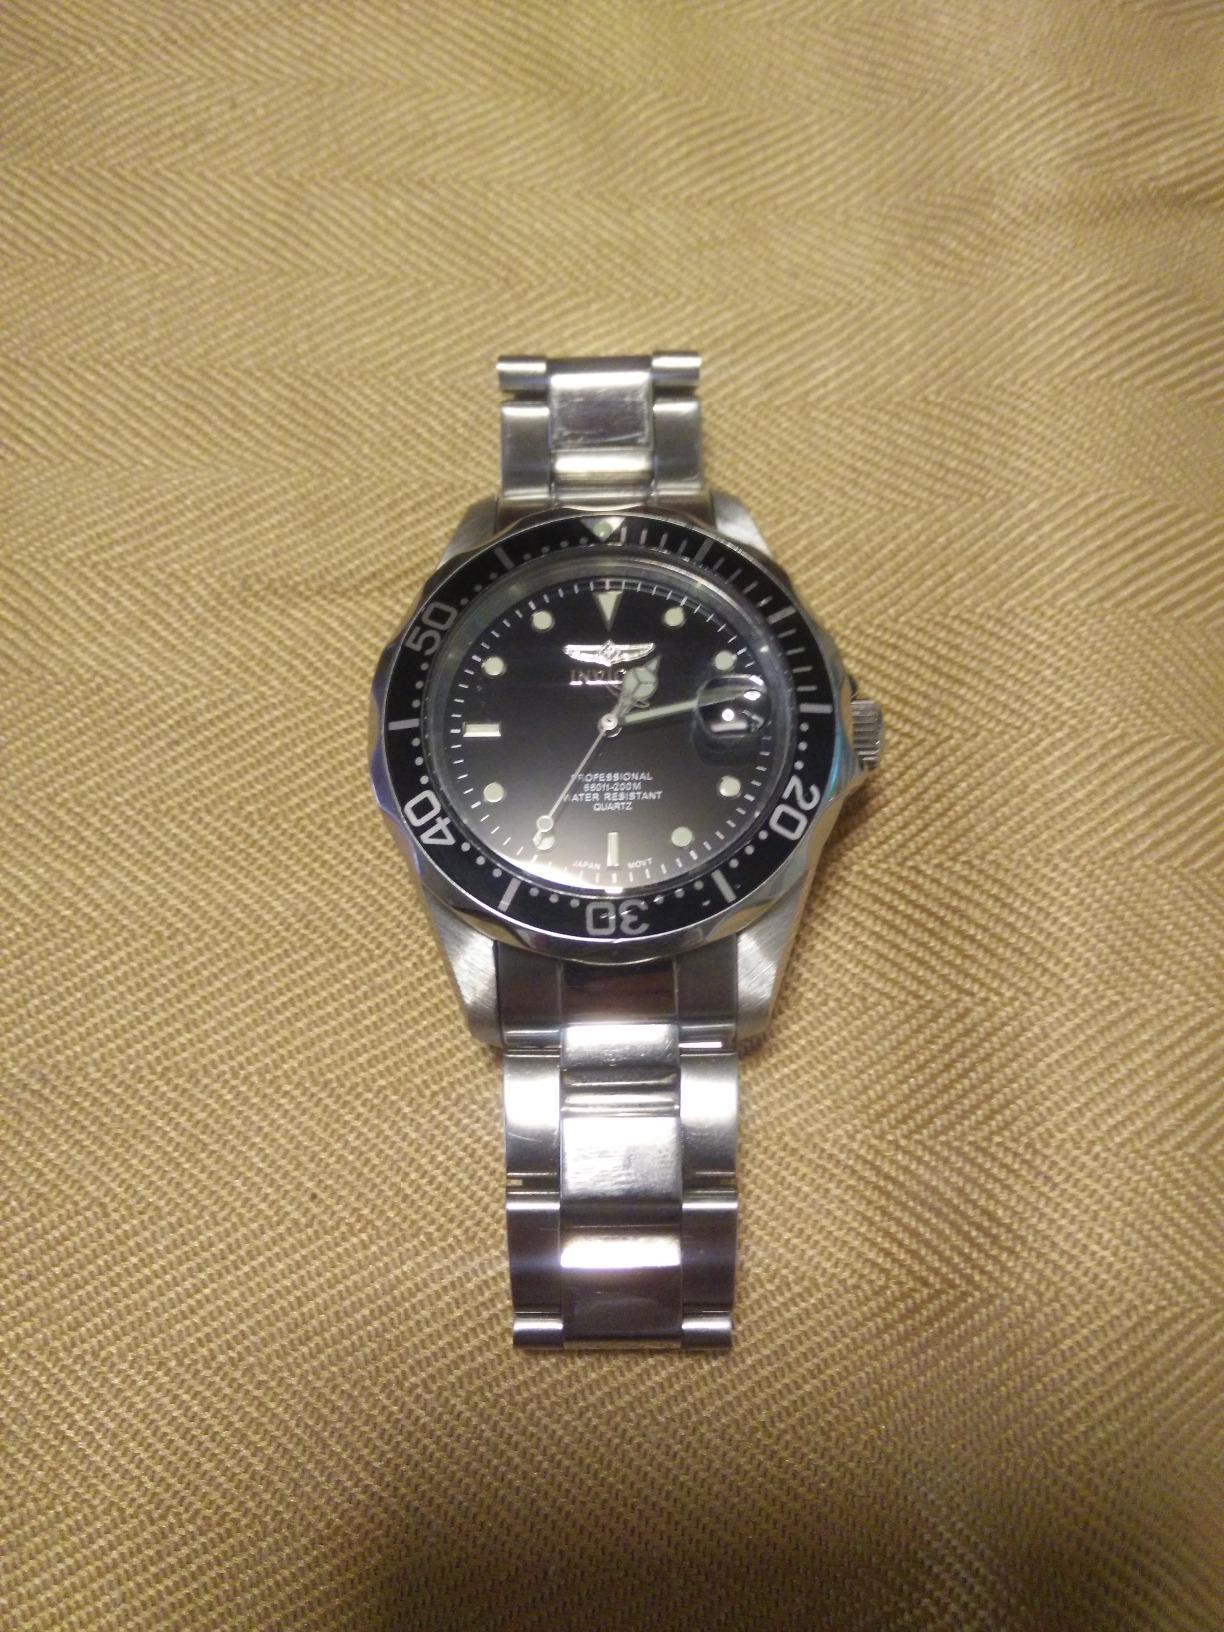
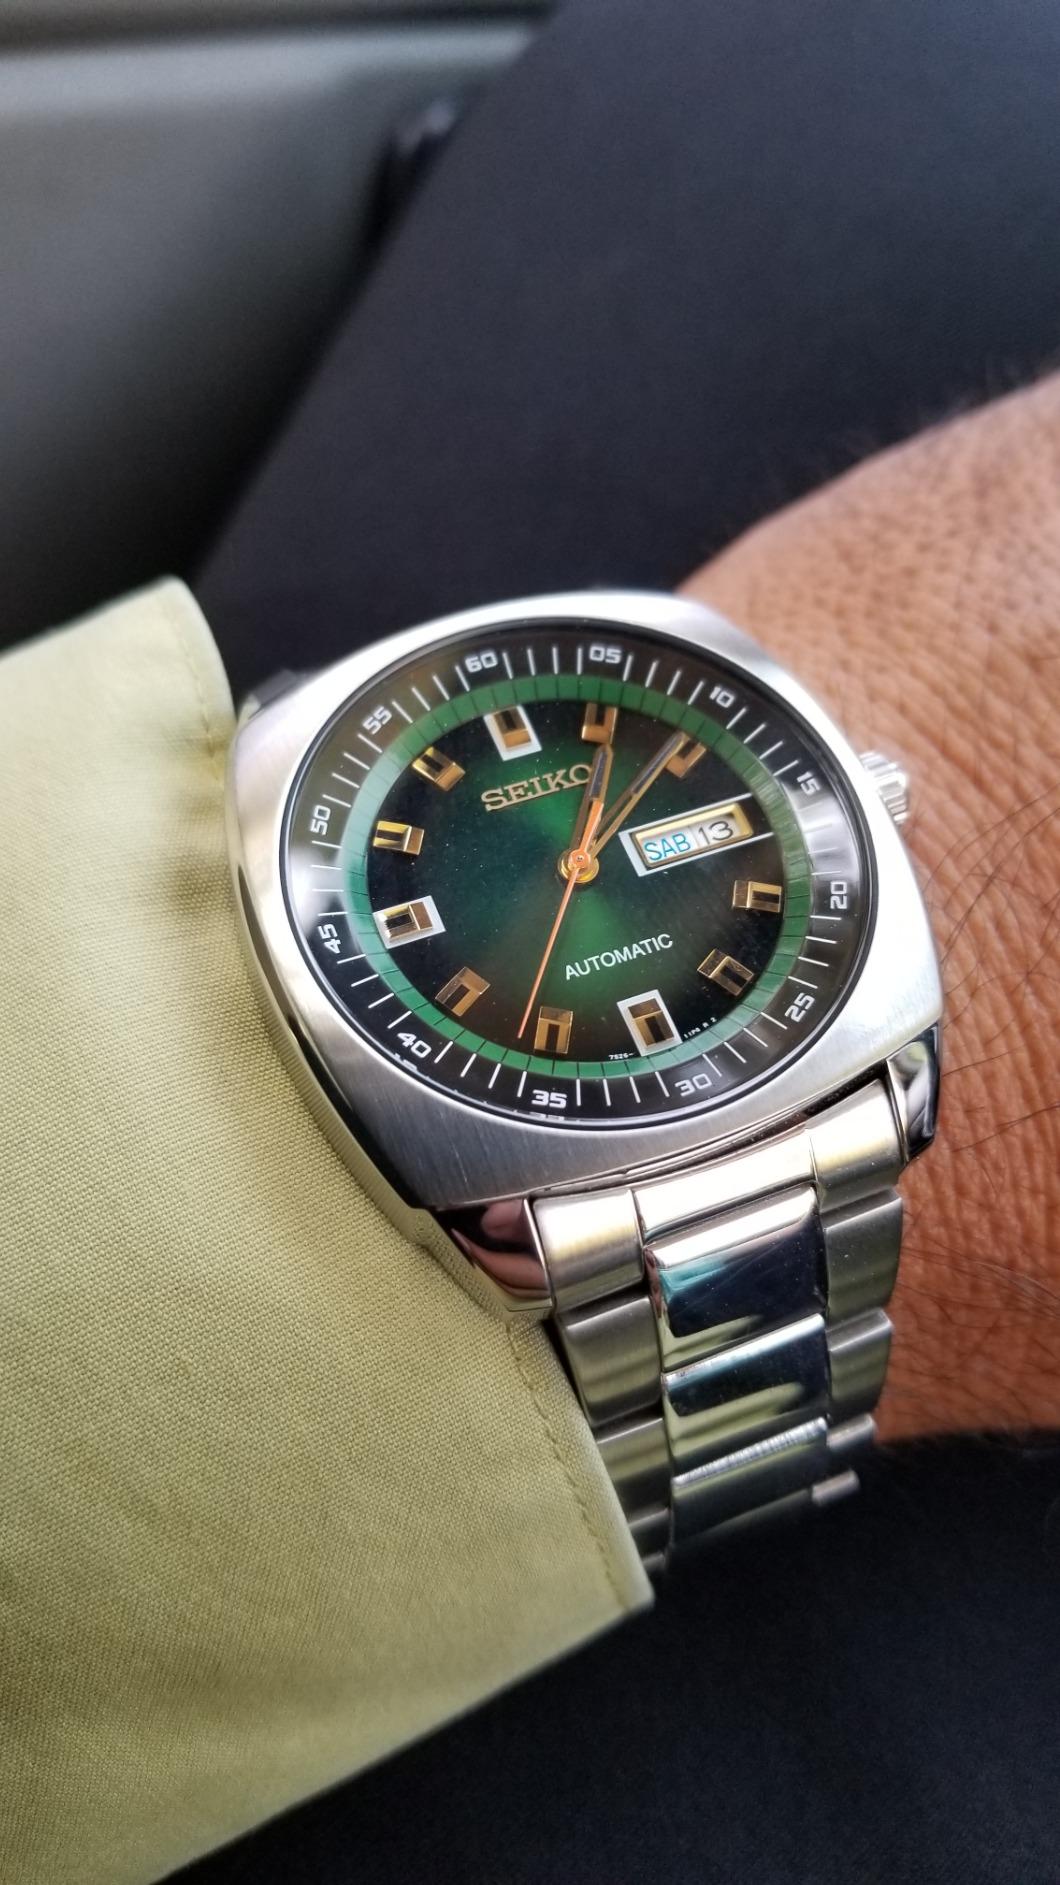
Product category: accessories_watch
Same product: no